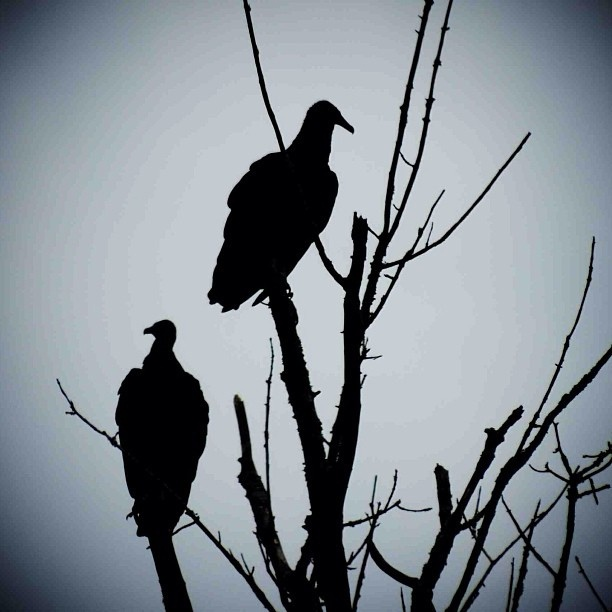
Two vultures in silhouette on a barren tree.
Silhouette of two birds in a tree with hazy sky in background.
A picture of two large birds sitting in a tree.

The silhouette of vultures are sitting up in a tree.
Two birds perched on the branches of a tree.